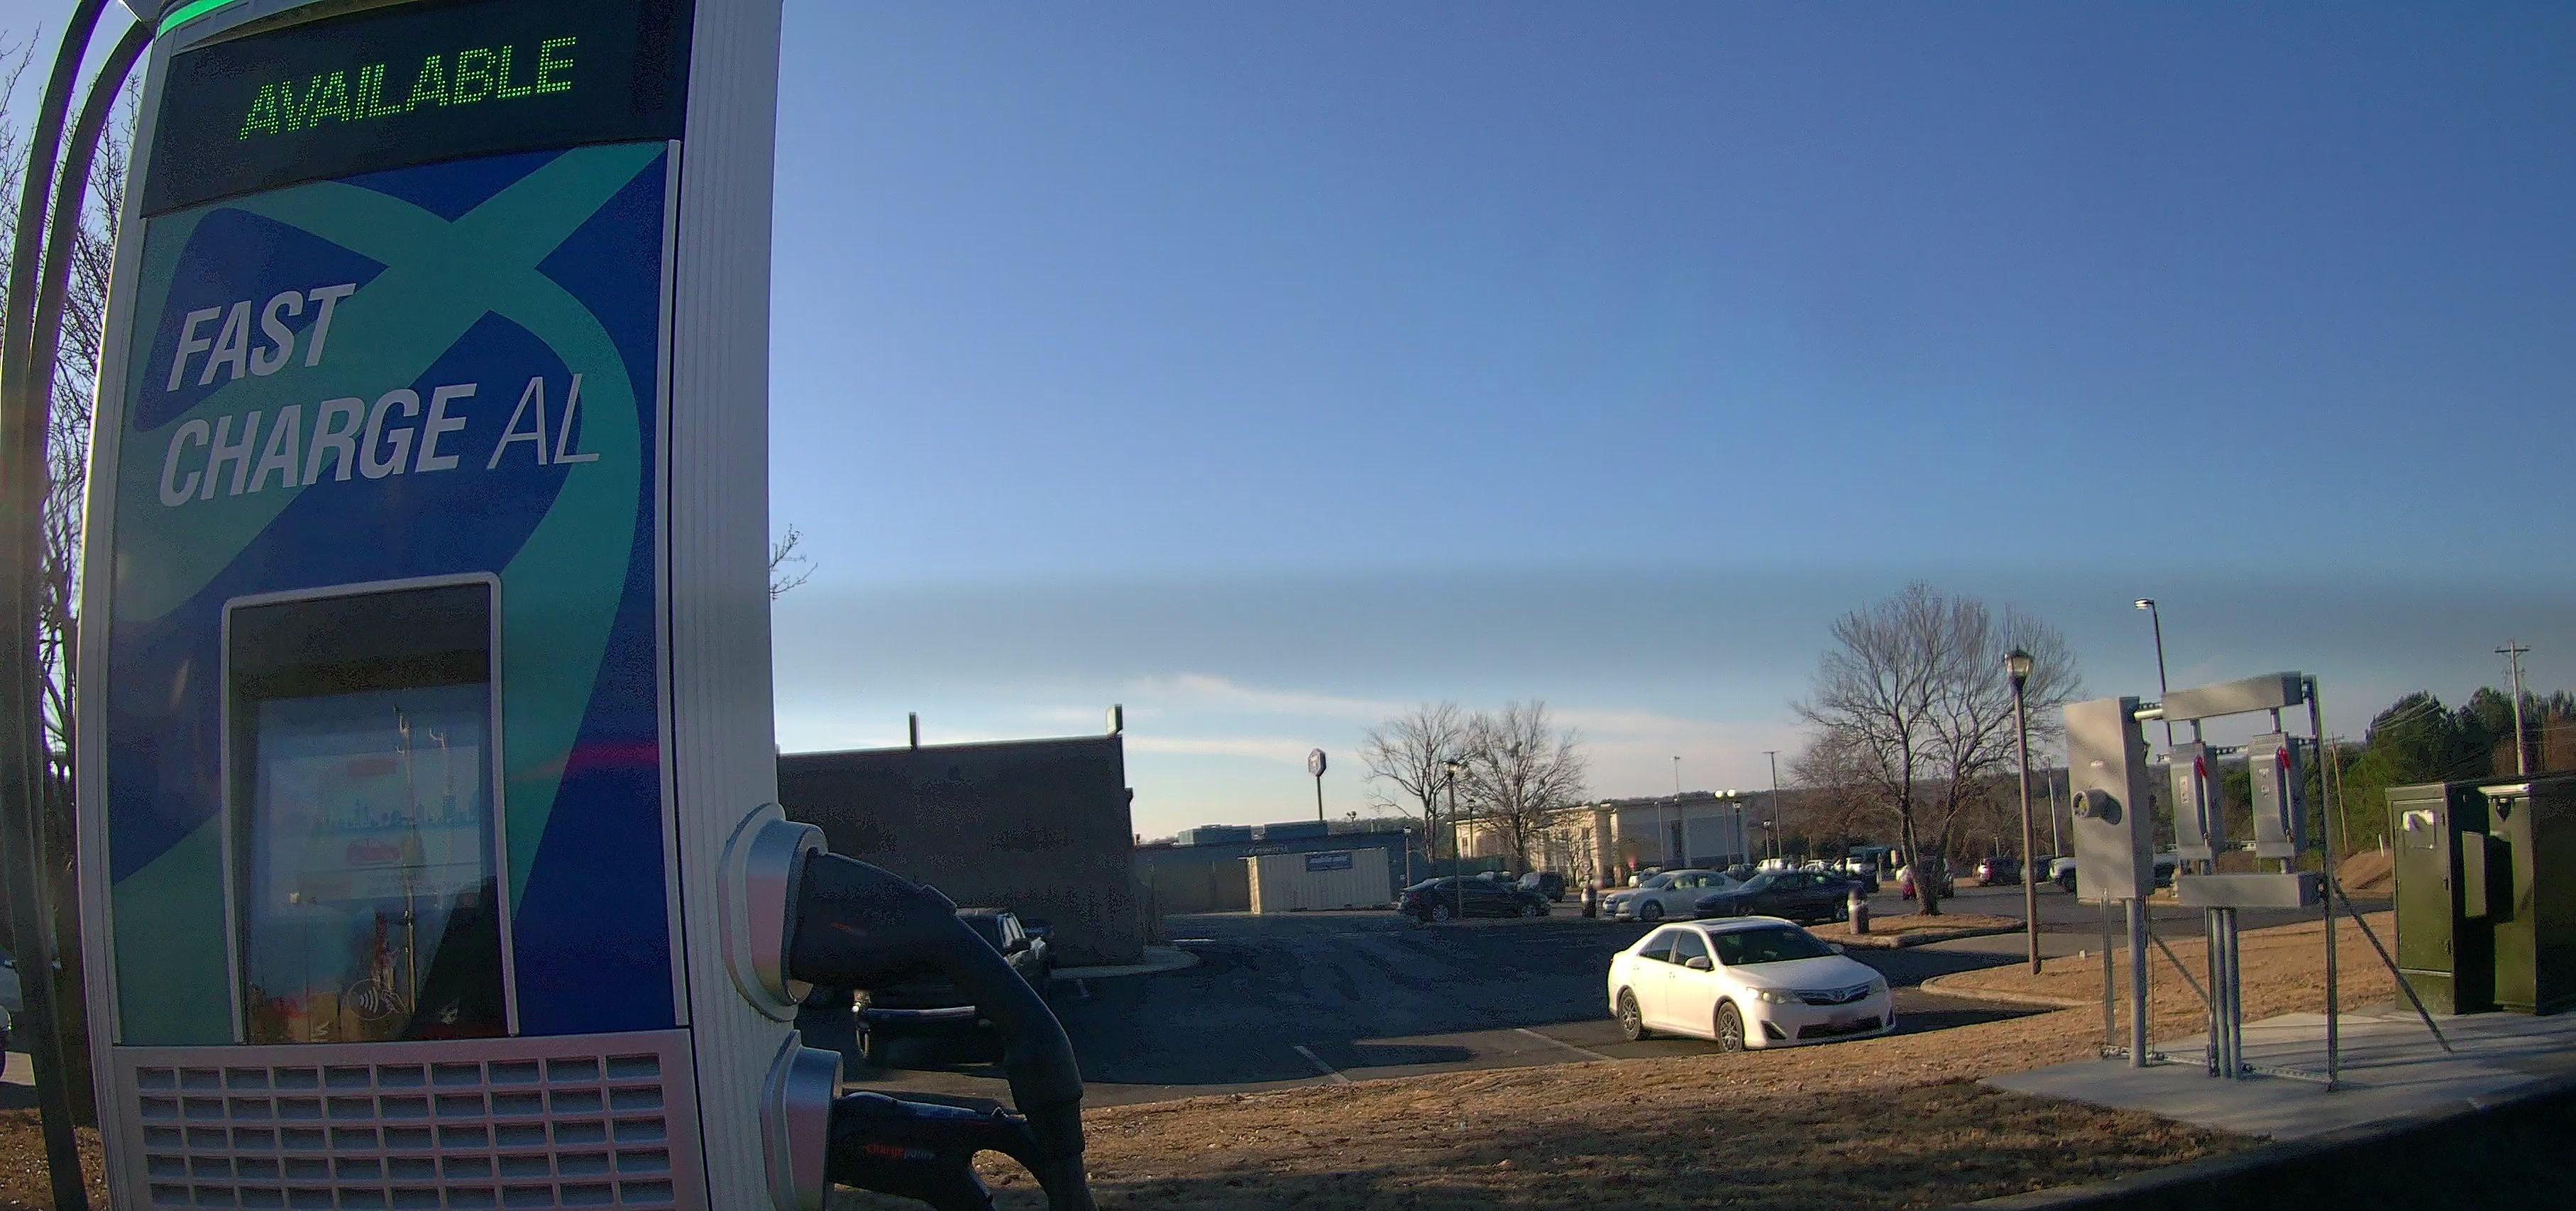
Feature: EV Charger
State: Alabama
Country: United States